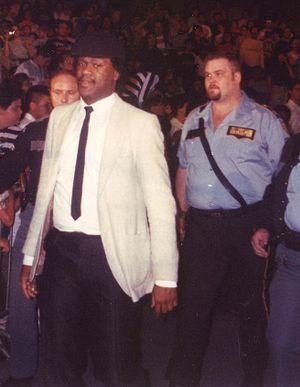
Raymond Washington Traylor, Jr. était un catcheur américain. Il est plus connu pour son travail à la World Wrestling Federation/Entertainment ainsi qu'à la World Championship Wrestling sous le nom de Big Boss Man.